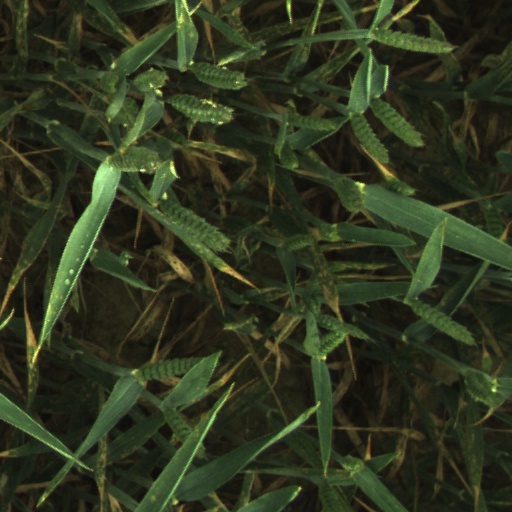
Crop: wheat